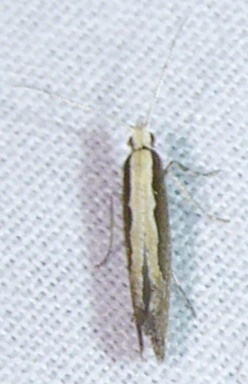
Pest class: diamondback_moth